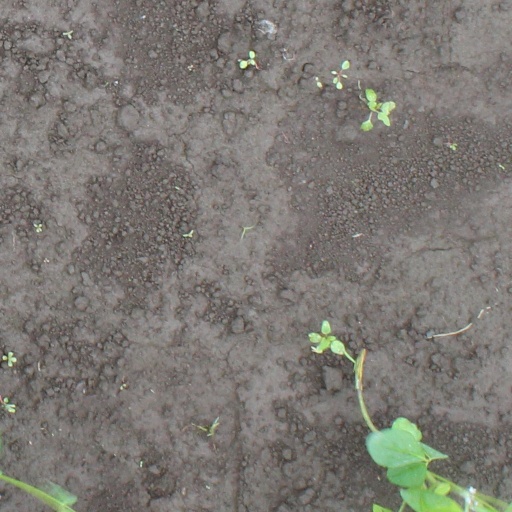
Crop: soybean